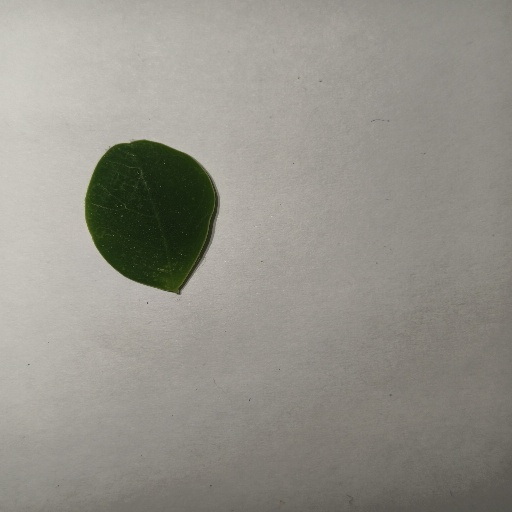
Species: Sojina
Leaf condition: Healthy Leaf